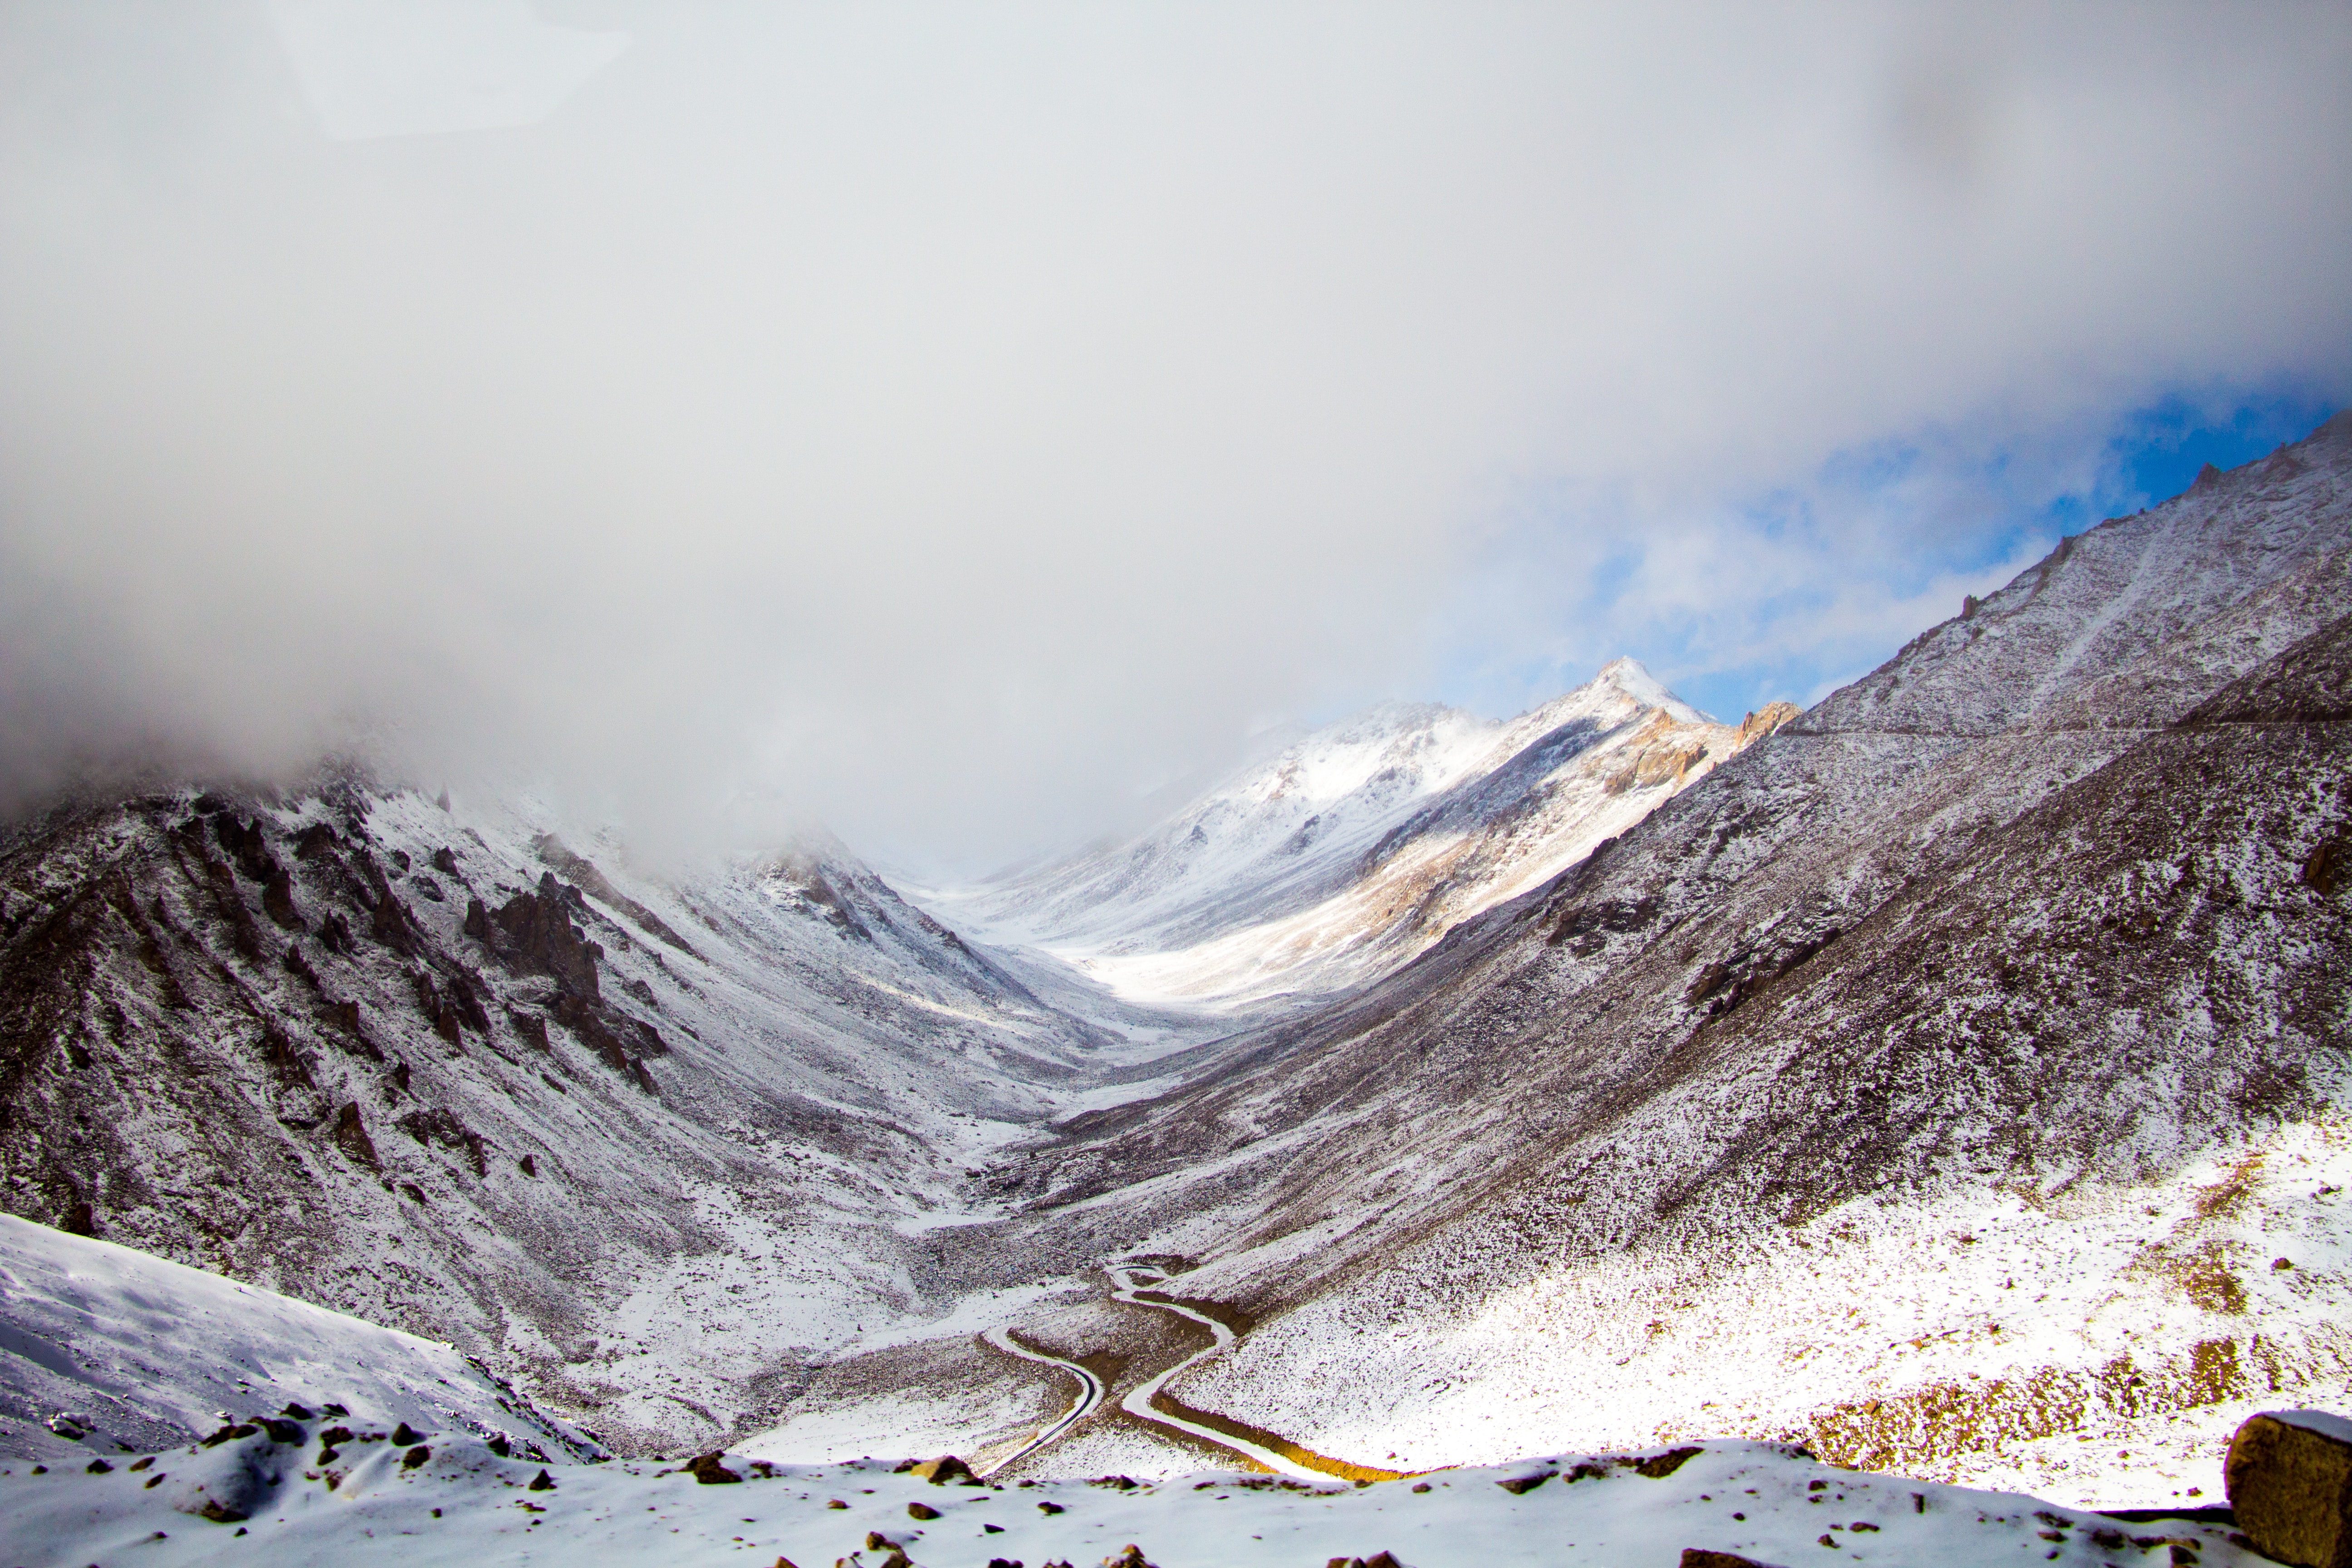
mountainous landforms, mountain, mountain range, highland, sky, snow, ridge, glacial landform, geological phenomenon, alps, winter, wilderness, hill, valley, cloud, summit, mountain pass, moraine, fell, massif, hill station, ar te, cirque, landscape, glacier, ice, ice cap, road, rock, terrain